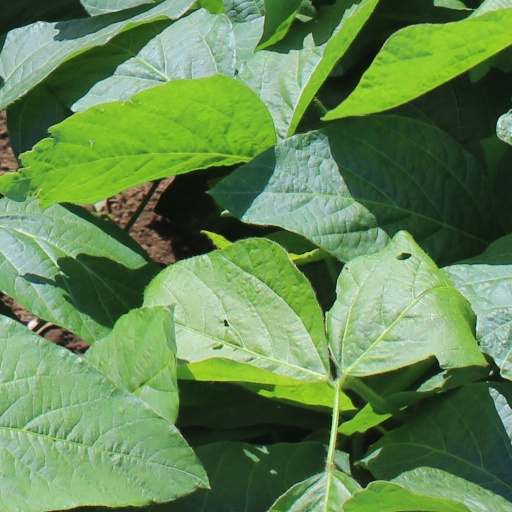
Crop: soybean